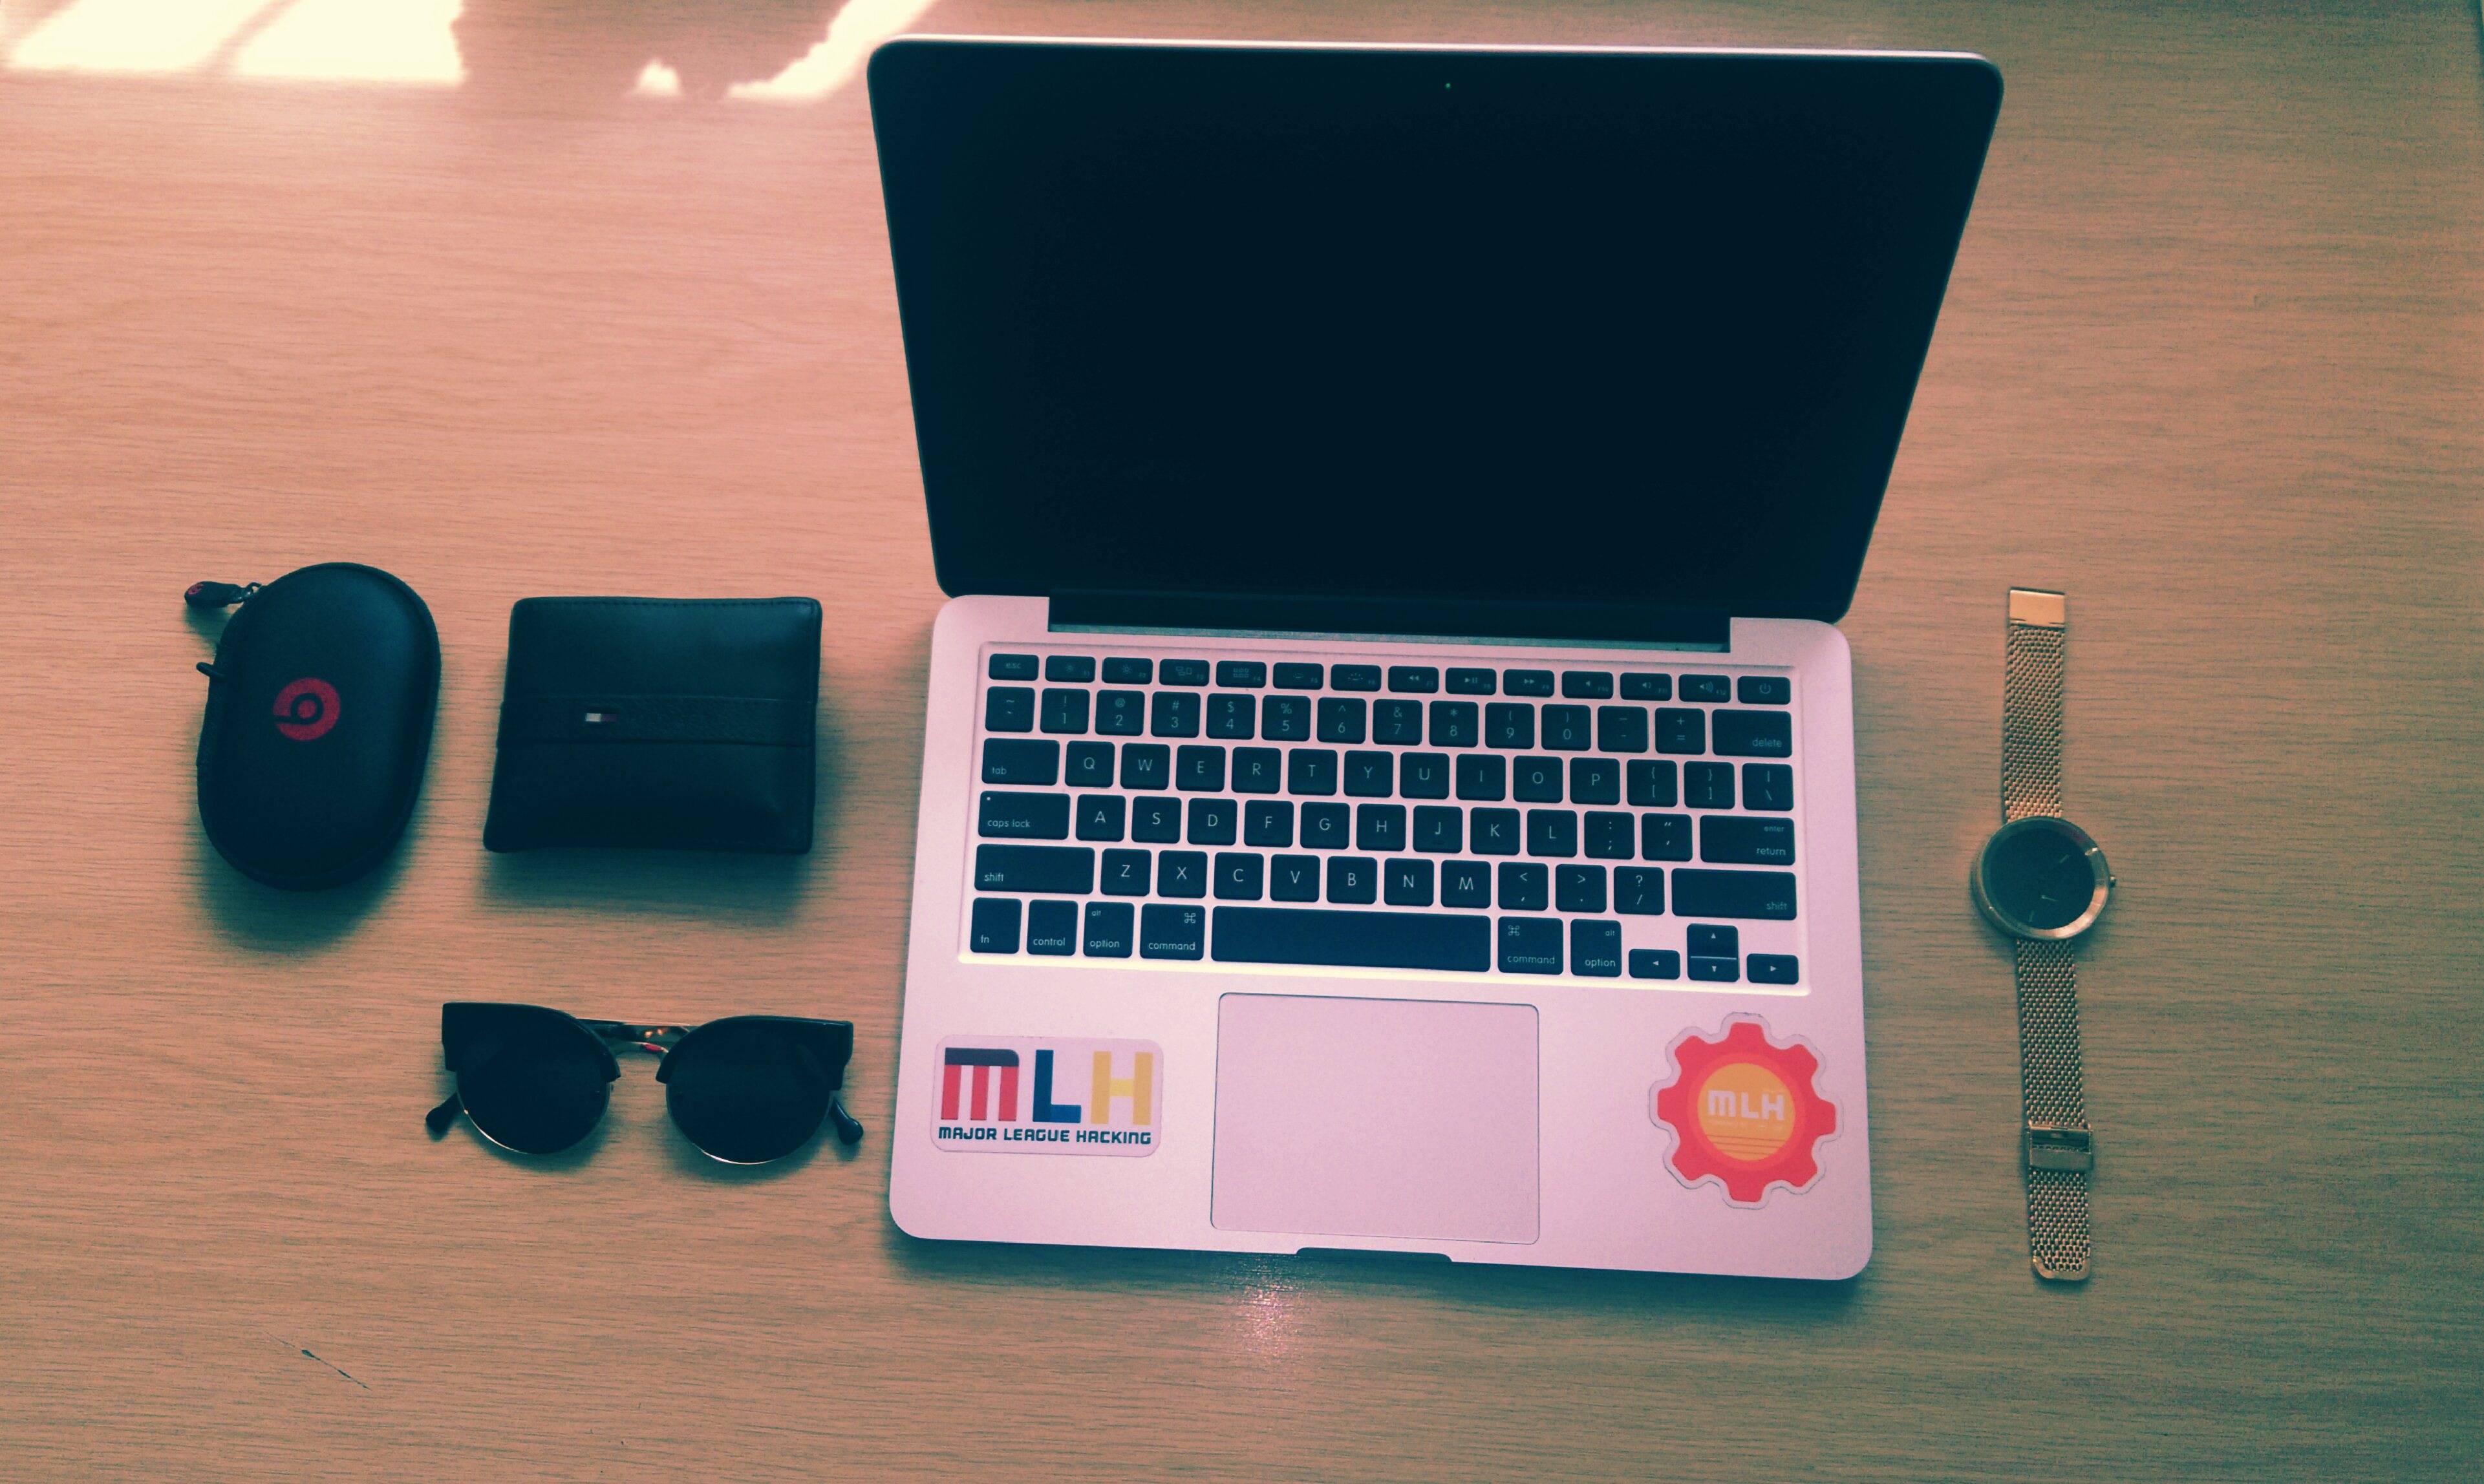
technology, color, gadget, blue, art, shape, electronic device, display device